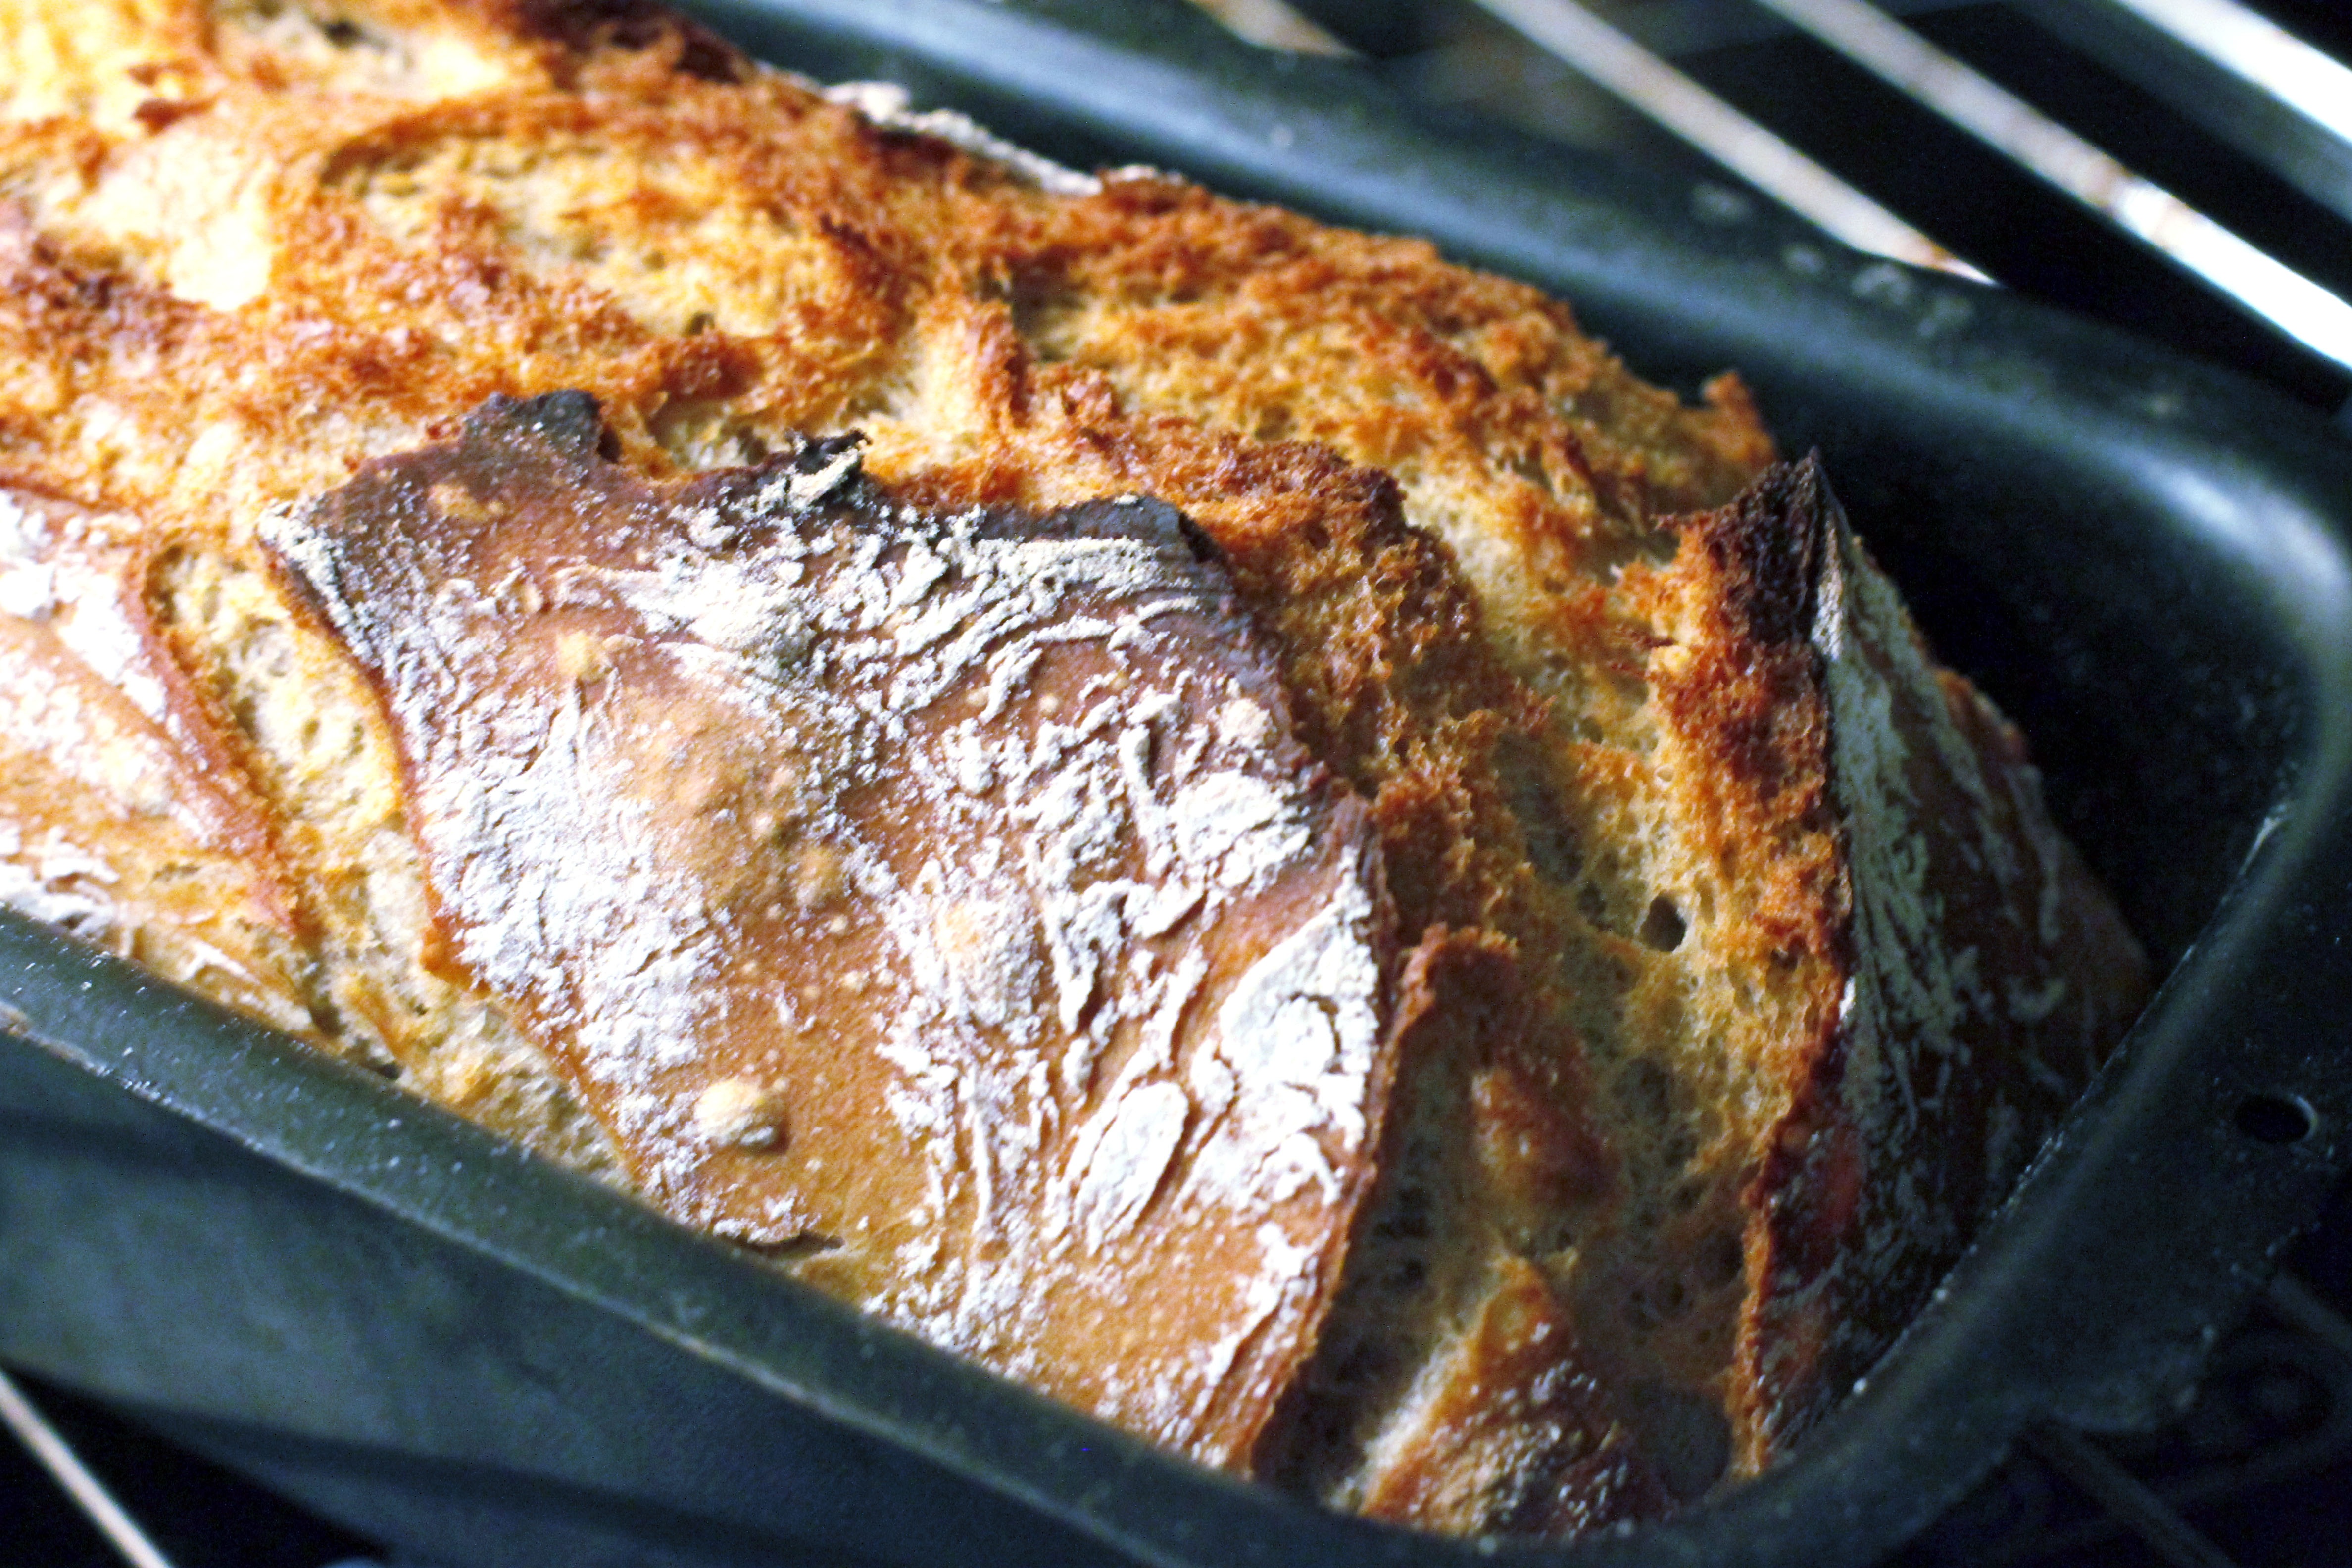
dish, meal, food, produce, kitchen, fish, meat, cuisine, roasting, flour, baked goods, spelt, homemade bread, fried food